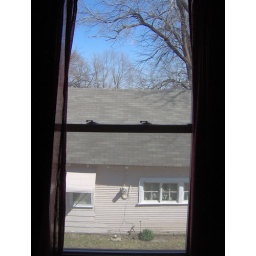
Onlt two of the windows in the house are not new the big ones located in the kitchen and living room.